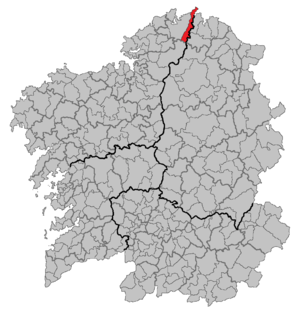
Mañón est une commune de la province de La Corogne en Espagne située dans la communauté autonome de Galice.